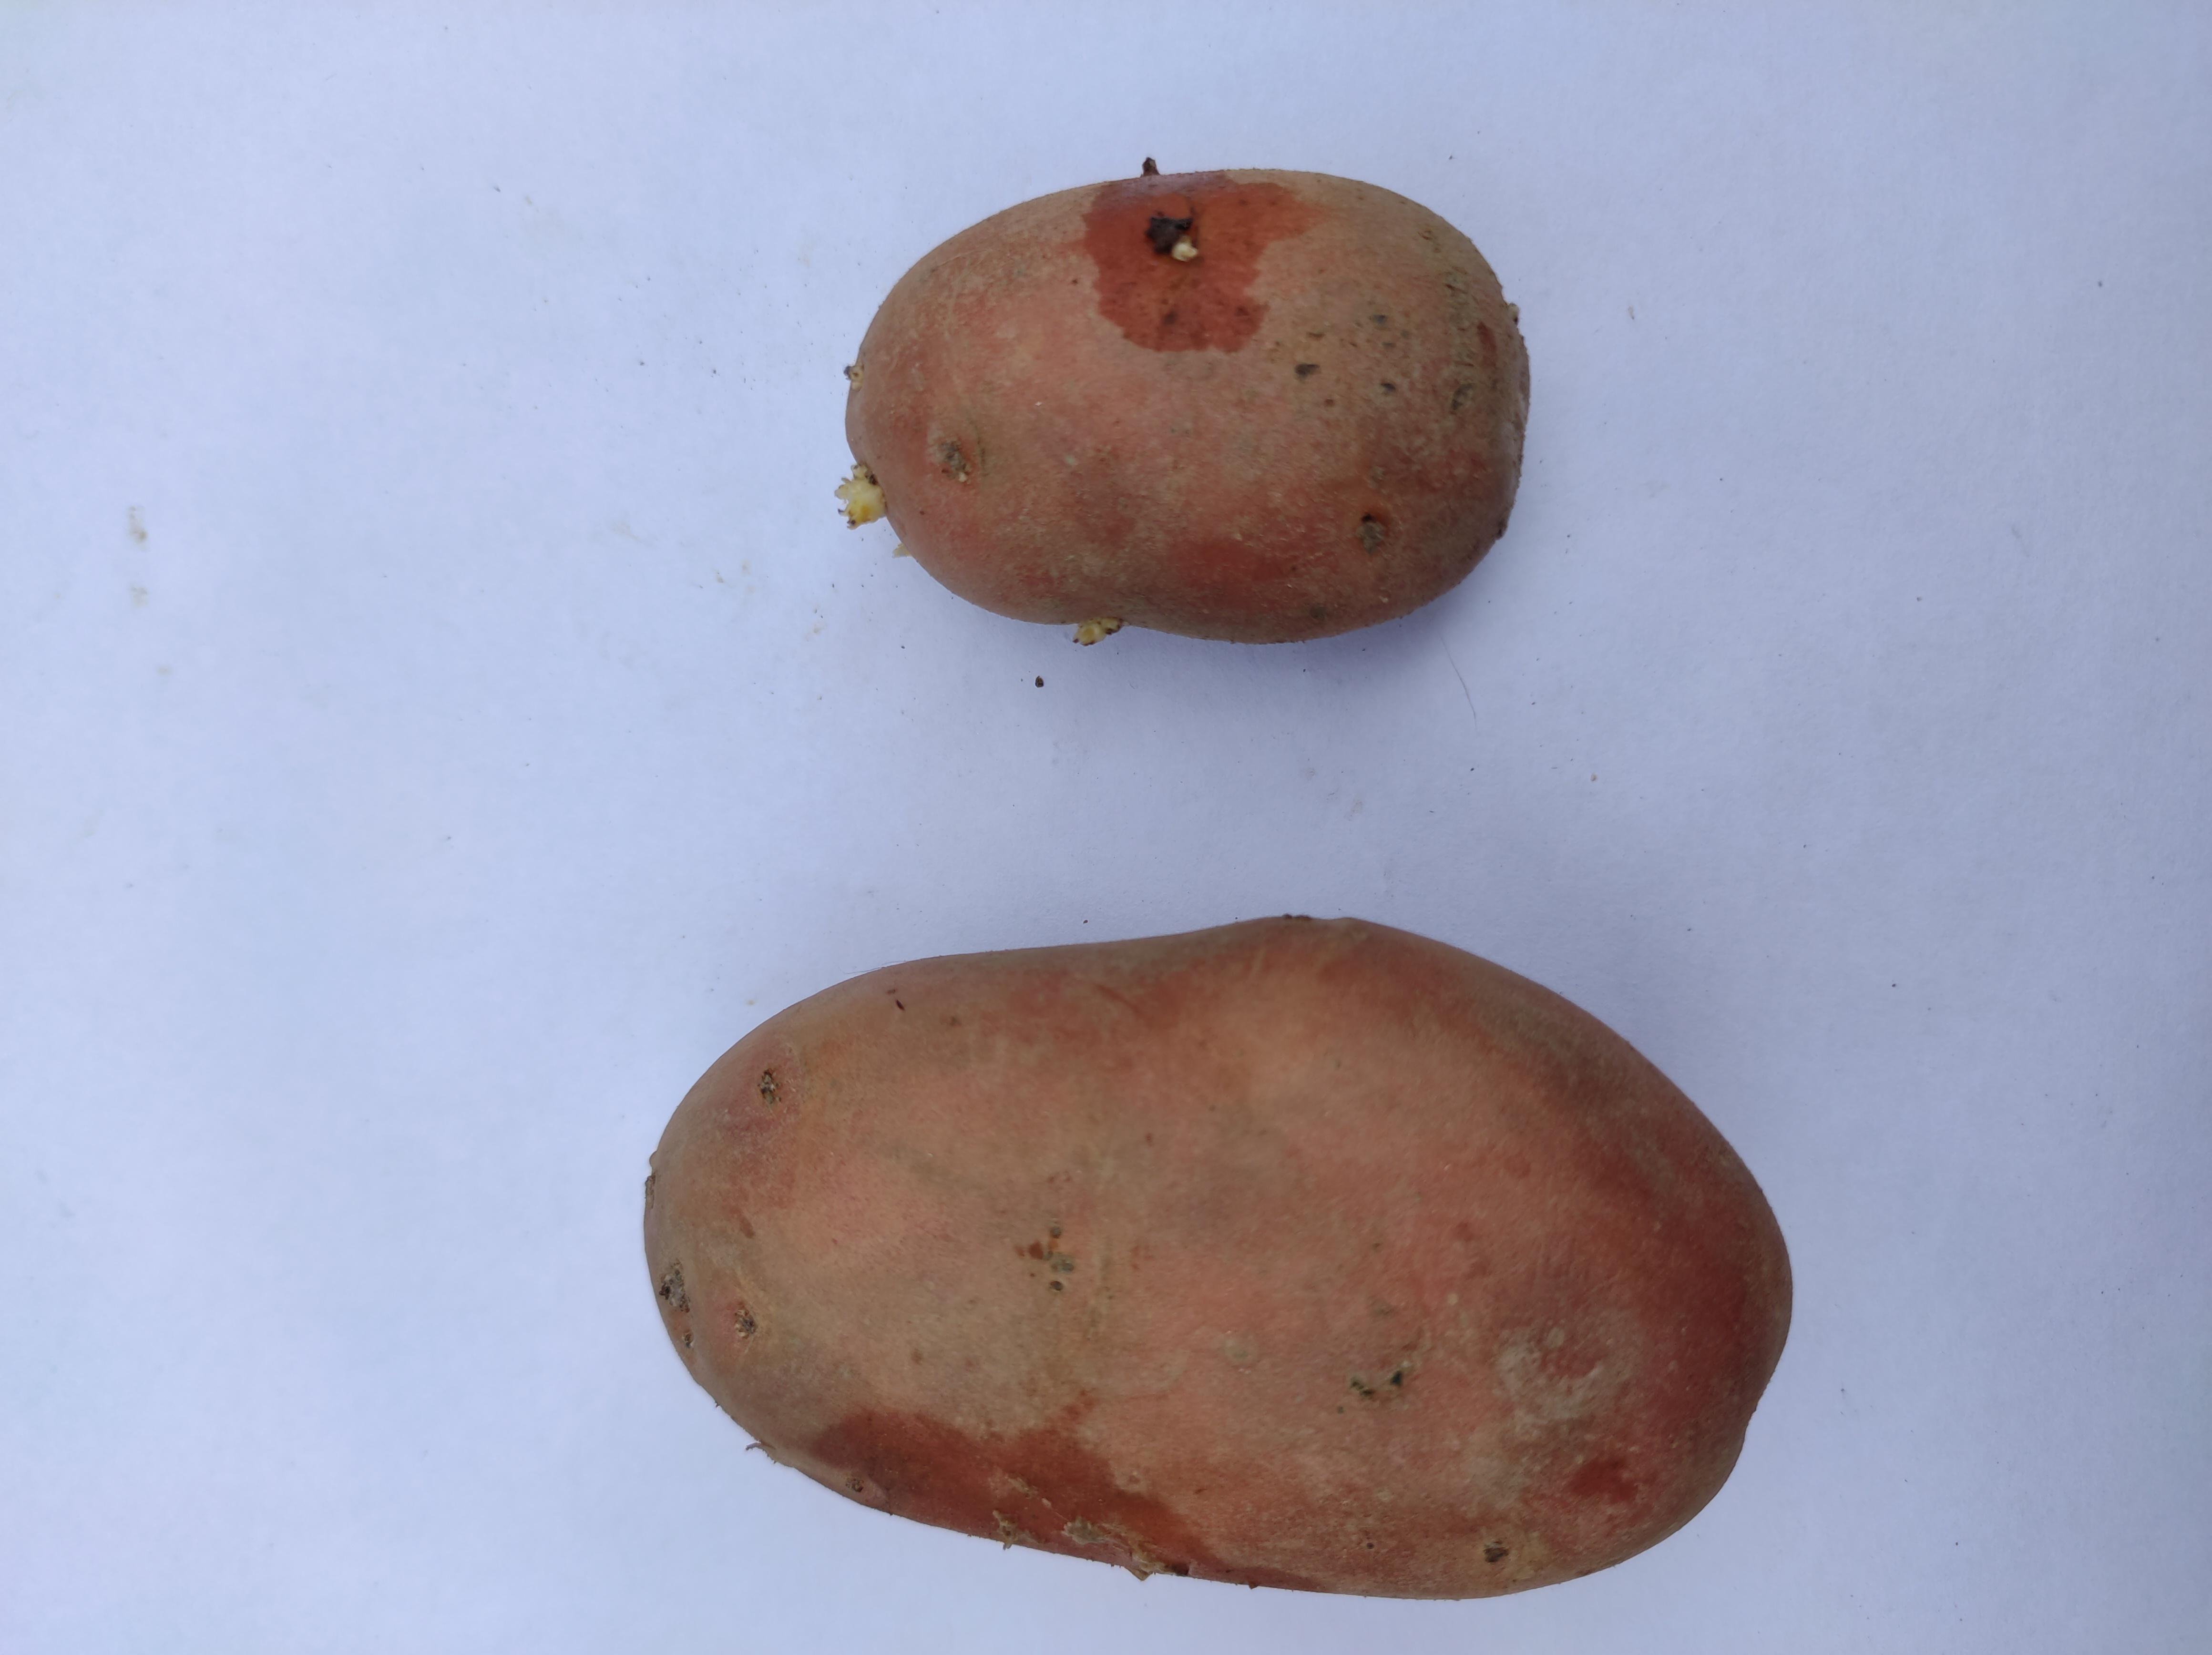
Label: Potato